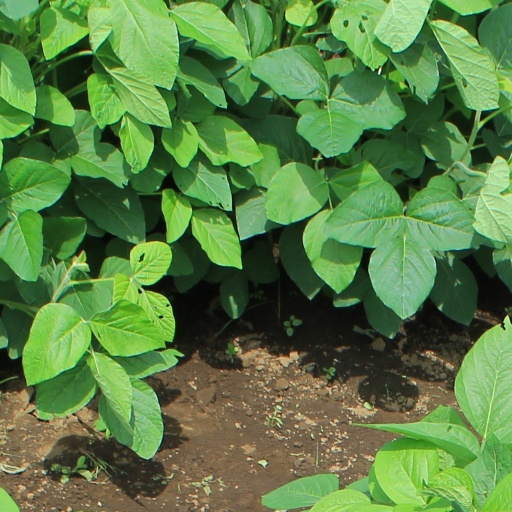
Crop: soybean